Uladzimir Karatkievich

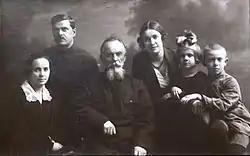
Family portrait, 1928: Karatkievich’s aunt, father, grandfather, sister, and brother Valery

Karatkievich learned to read at the age of three and developed a fascination with history, particularly the history of Belarus. His creative talents manifested early, including writing, drawing, and music. By the age of six, he had written his first poems and later attempted short stories, which he illustrated himself. One of his favorite books as a child was Alfred Brehm’s "Life of Animals".